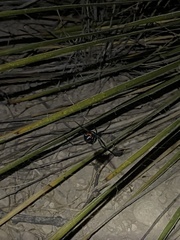
Species: Lactrodectus_hesperus